Nicolaes Witsen

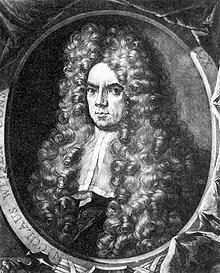
Drawing by Peter Schenk the Elder, 1701

Nicolaes Witsen (8 May 1641 – 10 August 1717) was a Dutch statesman who was mayor of Amsterdam thirteen times, between 1682 and 1706. In 1693, he became administrator of the Dutch East India Company (VOC). In 1689, he was extraordinary-ambassador to the English court and became Fellow of the Royal Society. In his free time, he was cartographer, maritime writer, and an authority on shipbuilding. His books on the subject are important sources on Dutch shipbuilding in the 17th century. Furthermore, he was an expert on Russian affairs. He was the first to describe Siberia, the Far East and Central Asia in his study "Noord en Oost Tartarye" [North and East Tartary].